St Bees Head

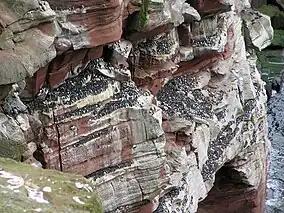
Guillemots on the North Head

The RSPB maintains a reserve, which includes kittiwakes, fulmars, guillemots, razorbills, cormorants, puffins, shags and herring gulls. It is the only breeding place in England for black guillemots. Several other birds are known to use this site regularly for breeding and these include the tawny owl, sparrowhawk, peregrine, raven and the rock pipit, which is known to breed in only one other site in Cumbria. There are observation stations on the North Head footpath.